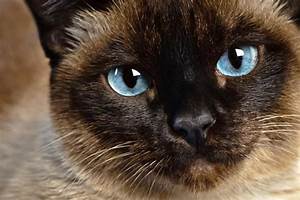
Label: cat